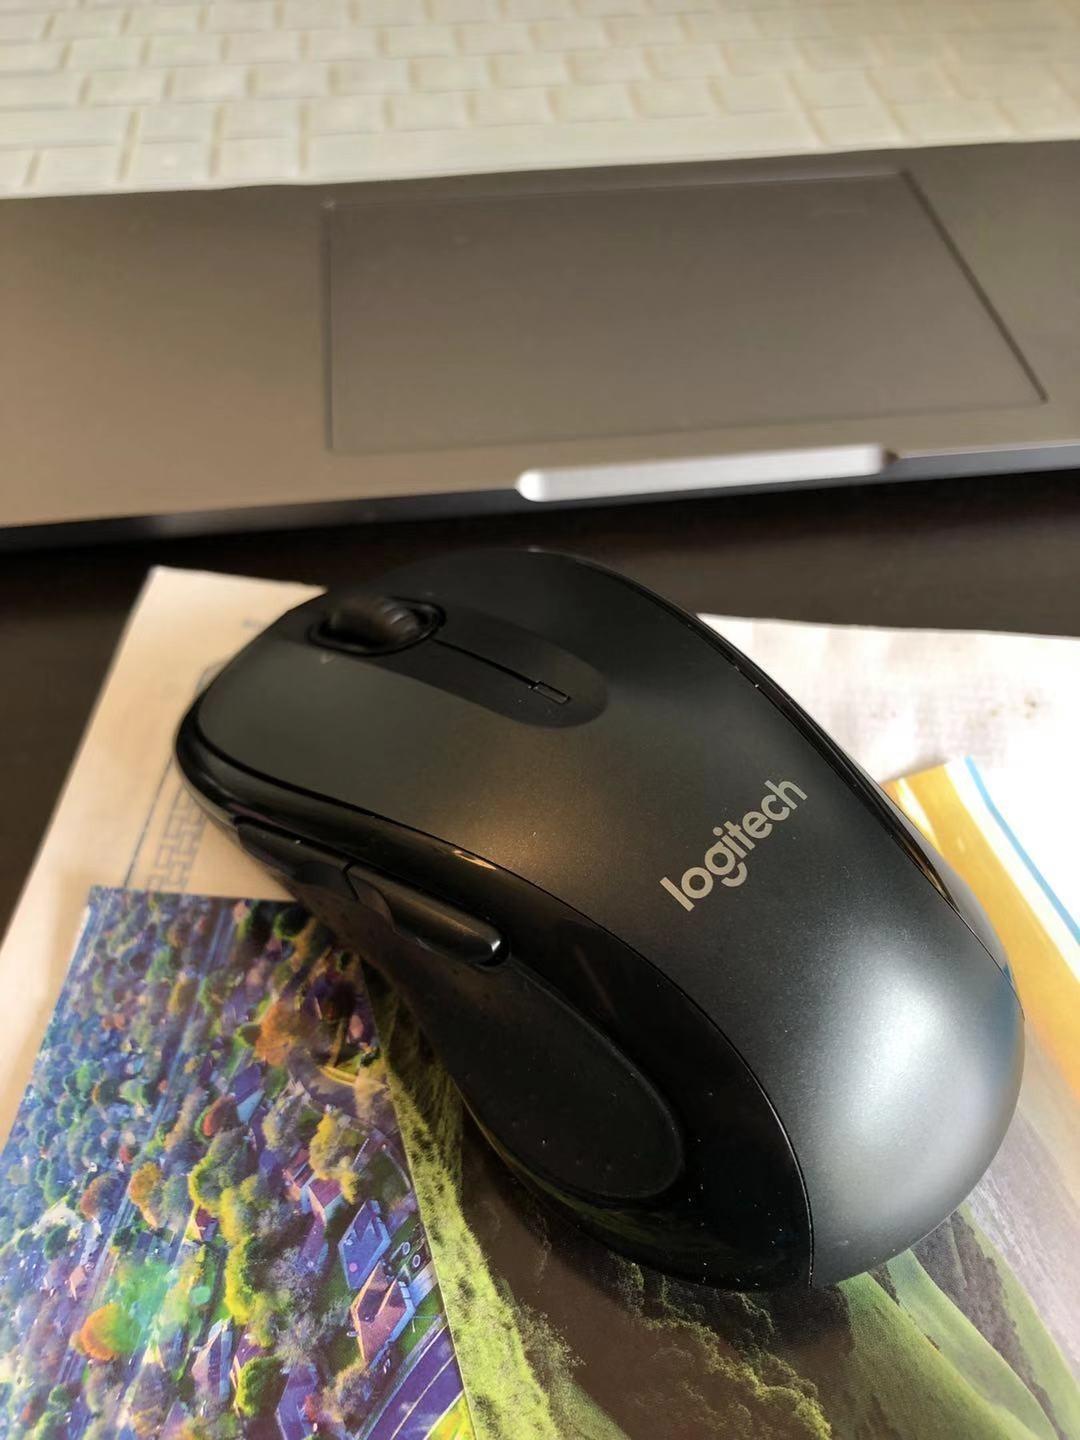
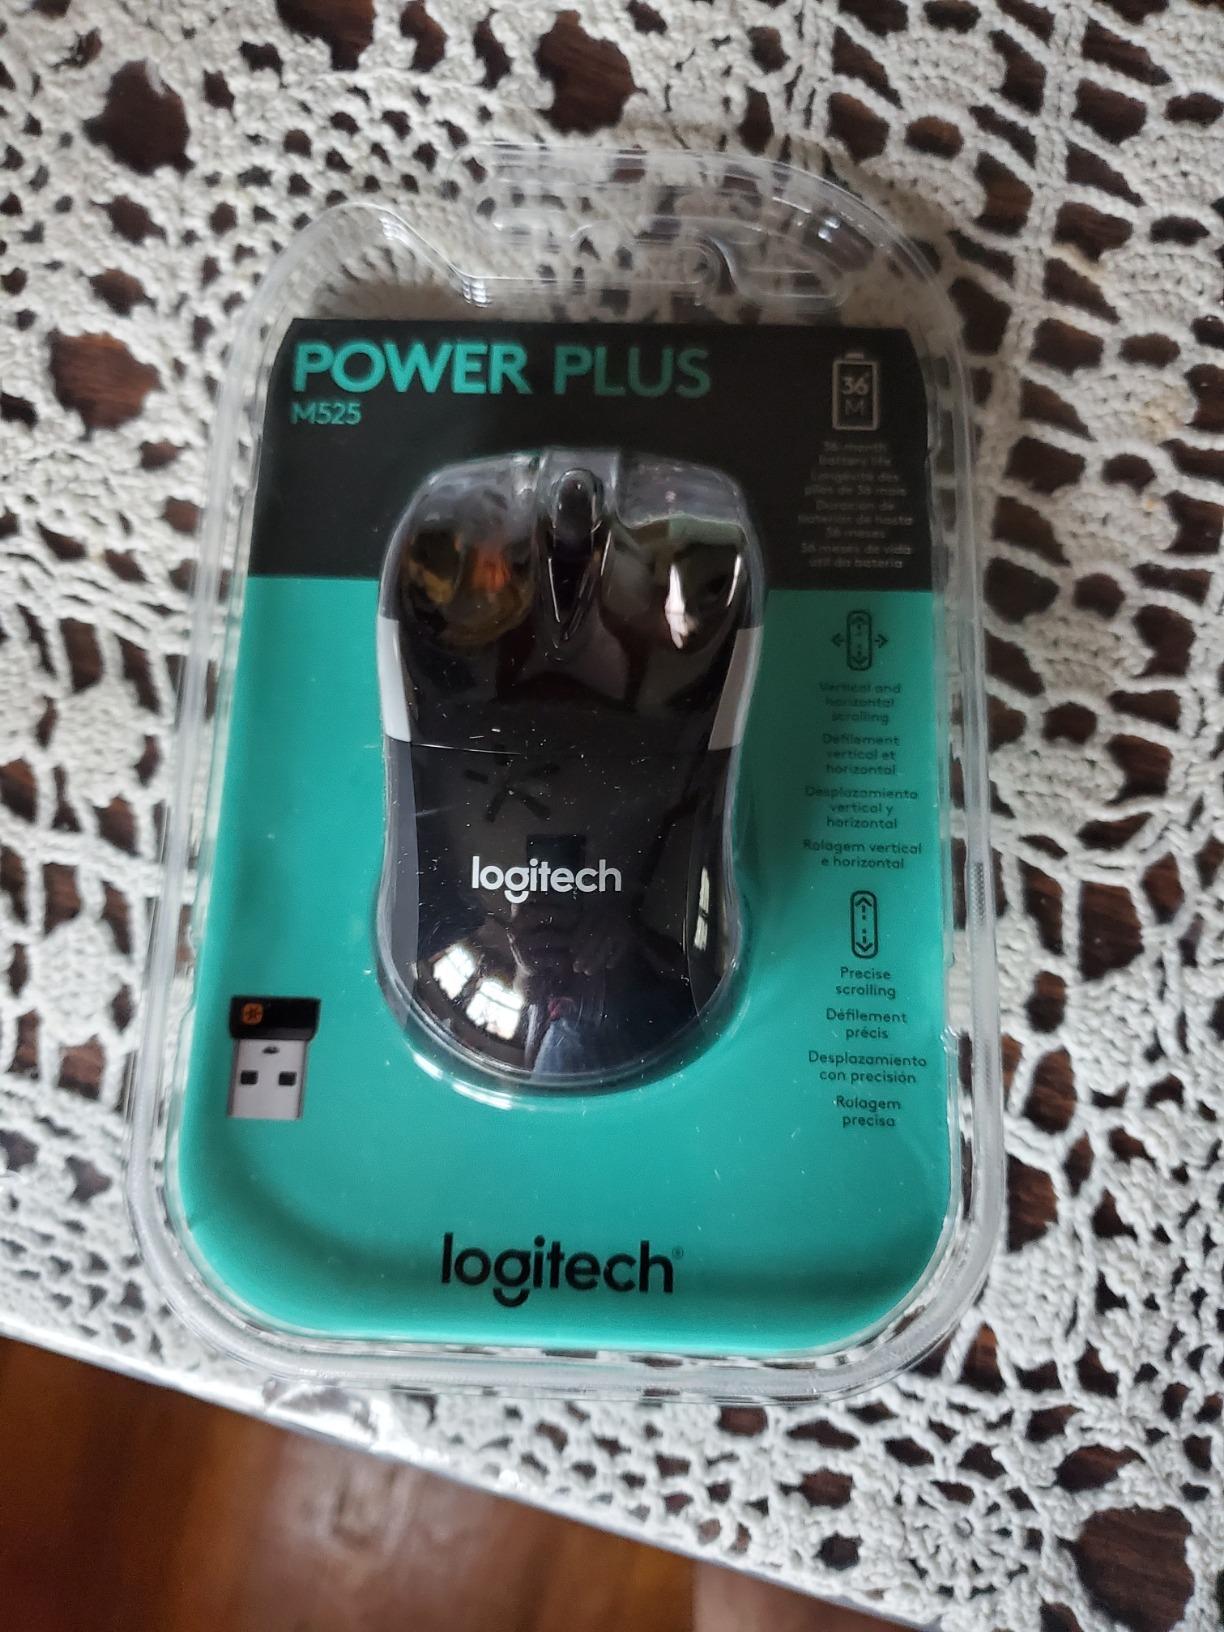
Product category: mouse
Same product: no